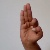
The image shows a hand gesture representing the letter 'F' in Indian Sign Language.